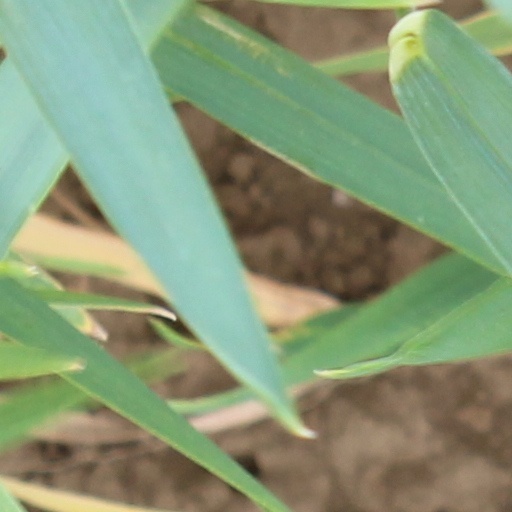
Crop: wheat